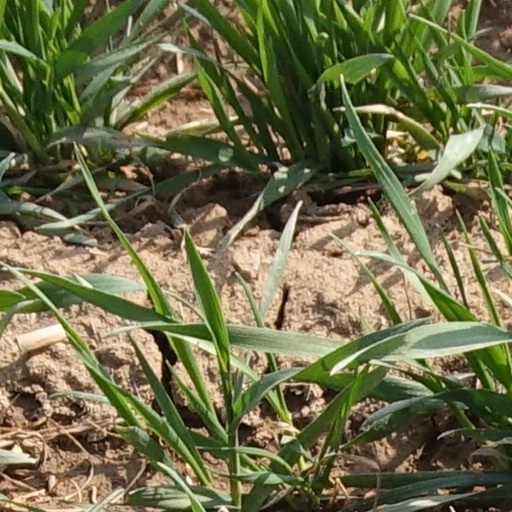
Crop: wheat